Franklin Knight Lane

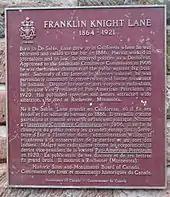
Plaque erected near Lane's birthplace, DeSable, Prince Edward Island

Lane was born in DeSable, west of Charlottetown, Prince Edward Island, on July 15, 1864, the first of four children of Christopher Lane and the former Caroline Burns. Christopher Lane was a preacher who owned a farm outside Charlottetown; when his voice began to fail, he became a dentist. The elder Lane, disliking the island colony's cold climate, moved with his family to Napa, California in 1871, and to Oakland in 1876, where Franklin graduated from Oakland High School. Franklin Lane was hired to work in the printing office of the "Oakland Times", then worked as a reporter, and in 1884 campaigned for the Prohibition Party. From 1884 to 1886, he attended the University of California at Berkeley, though he did not graduate. Lane later wrote, "I put myself through college by working on vacation and after hours, and I am very glad I did it." He later received honorary Doctor of Laws degrees from the University of California, from New York University, Brown University, and the University of North Carolina. After leaving college, he worked as a reporter for the "San Francisco Chronicle". In 1889, he was admitted to the California Bar, having attended Hastings Law School.